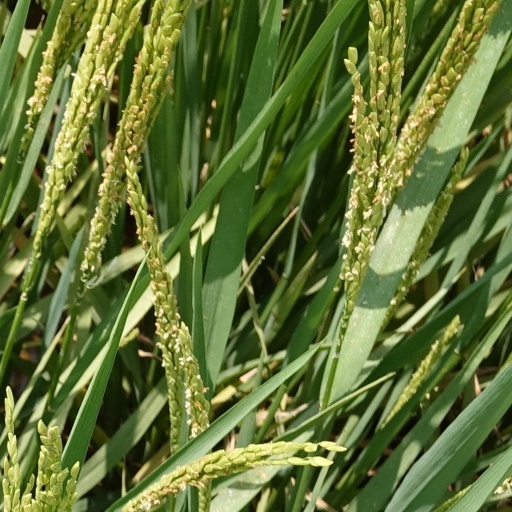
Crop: rice